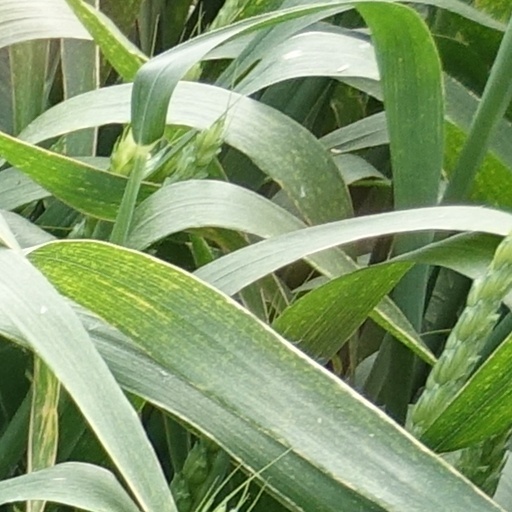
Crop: wheat